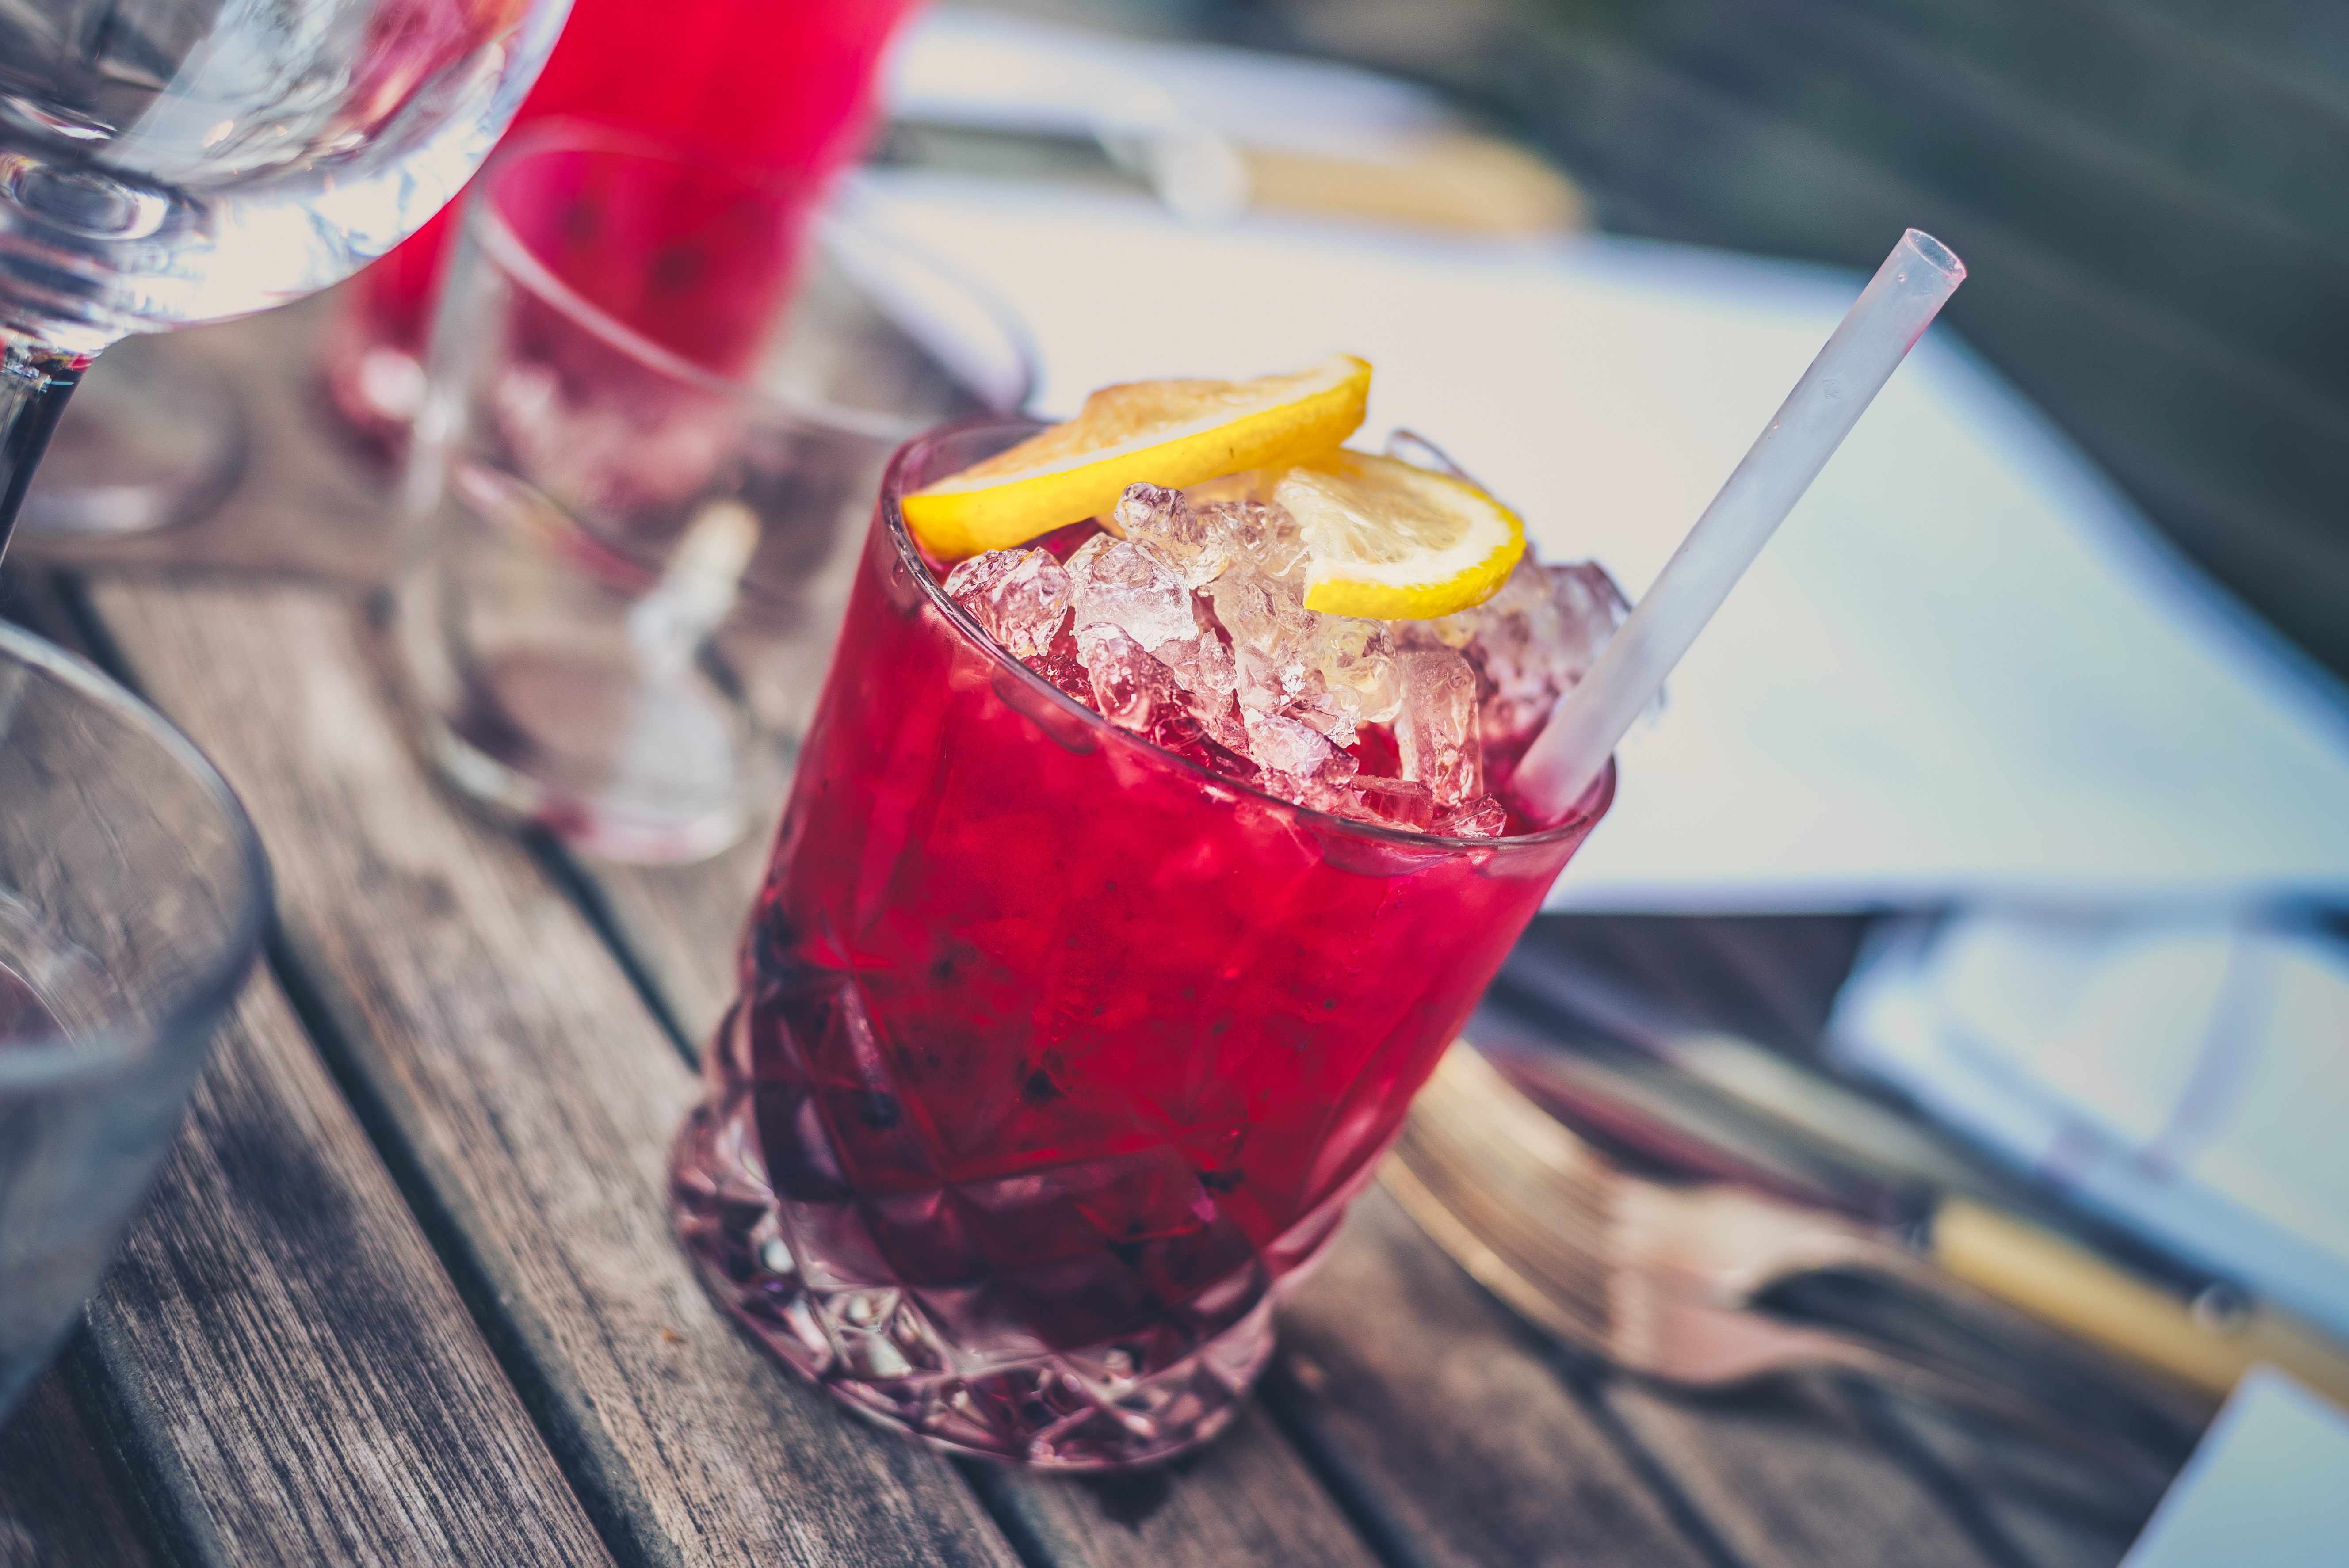
fruit, berry, summer, ice, food, produce, beverage, drink, dessert, cocktail, strawberry, liqueur, sweetness, flavor, alcoholic beverage, sense